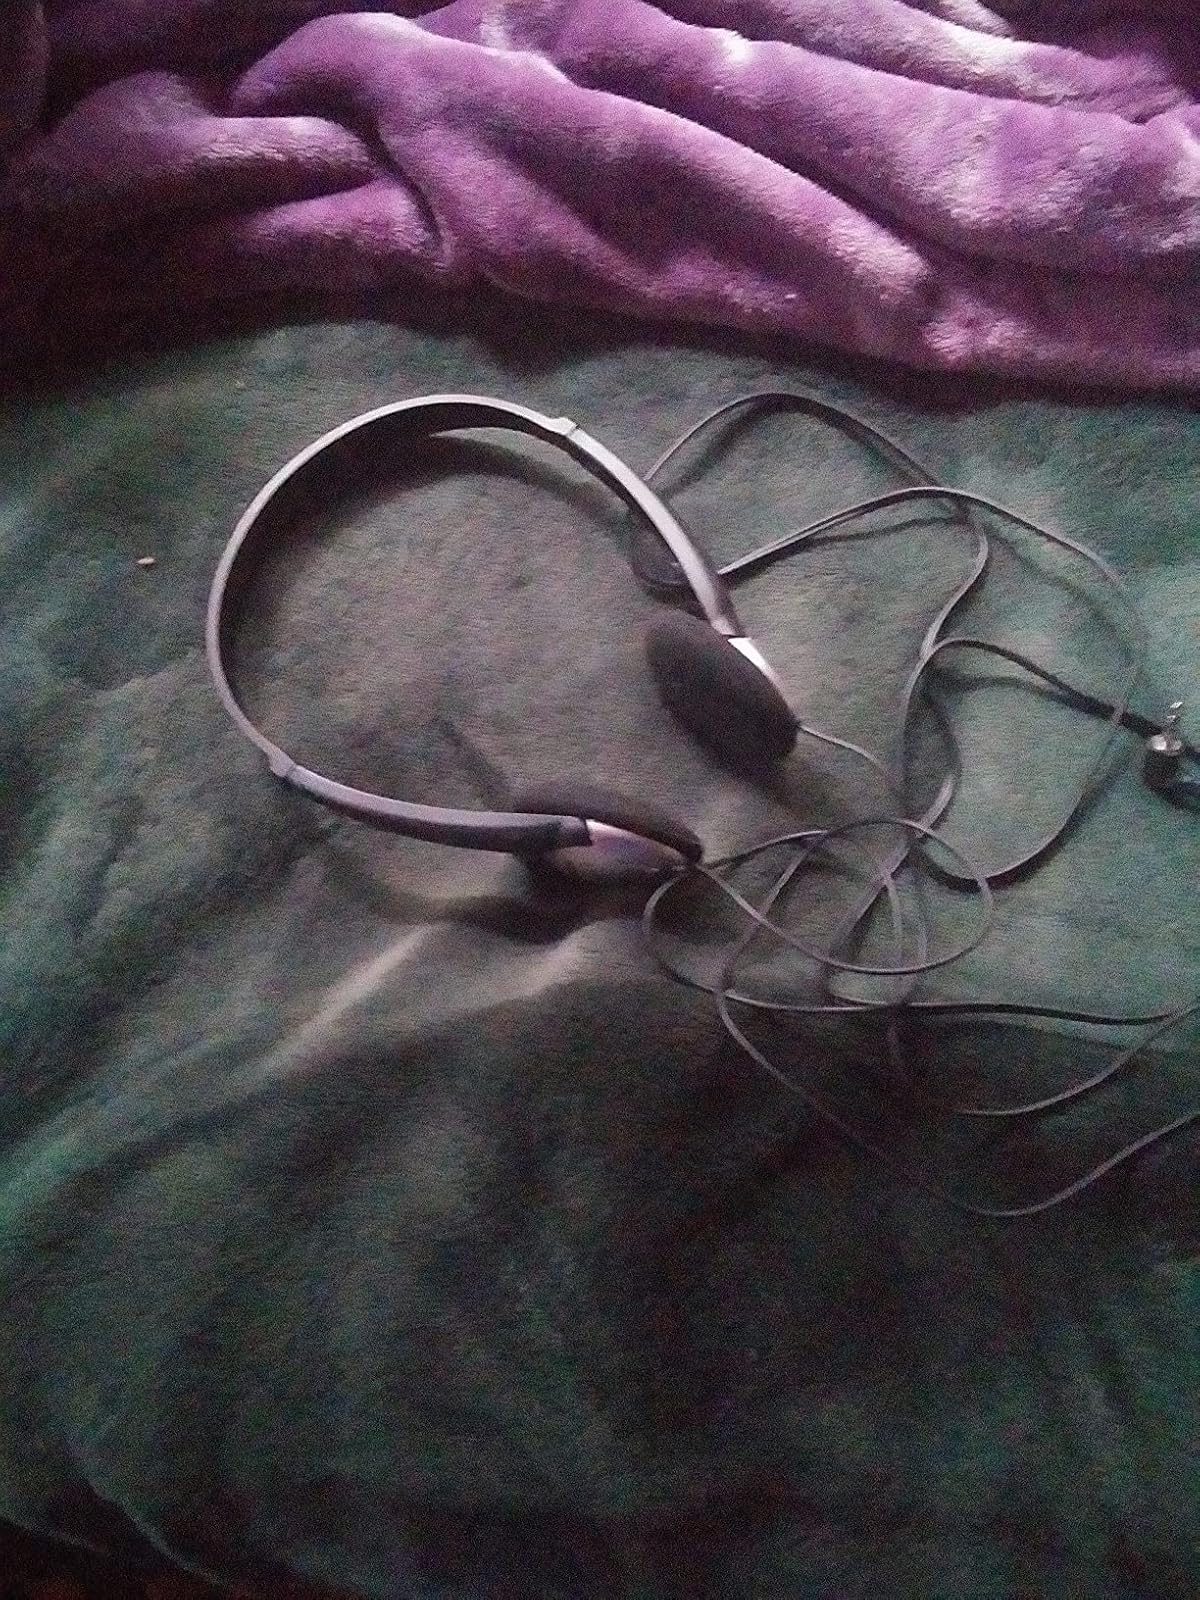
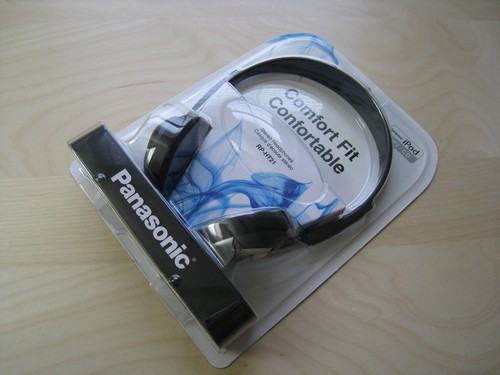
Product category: headphones
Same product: yes